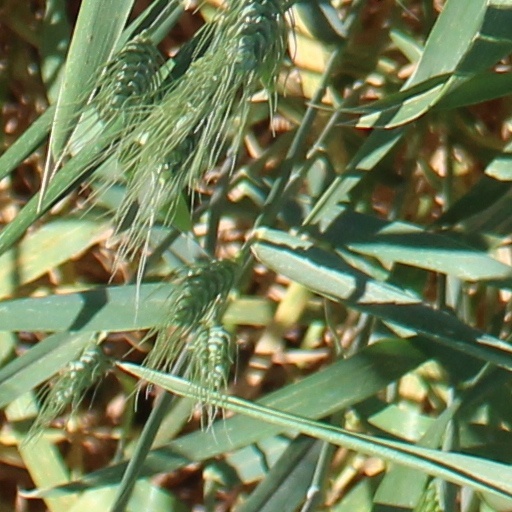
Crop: wheat